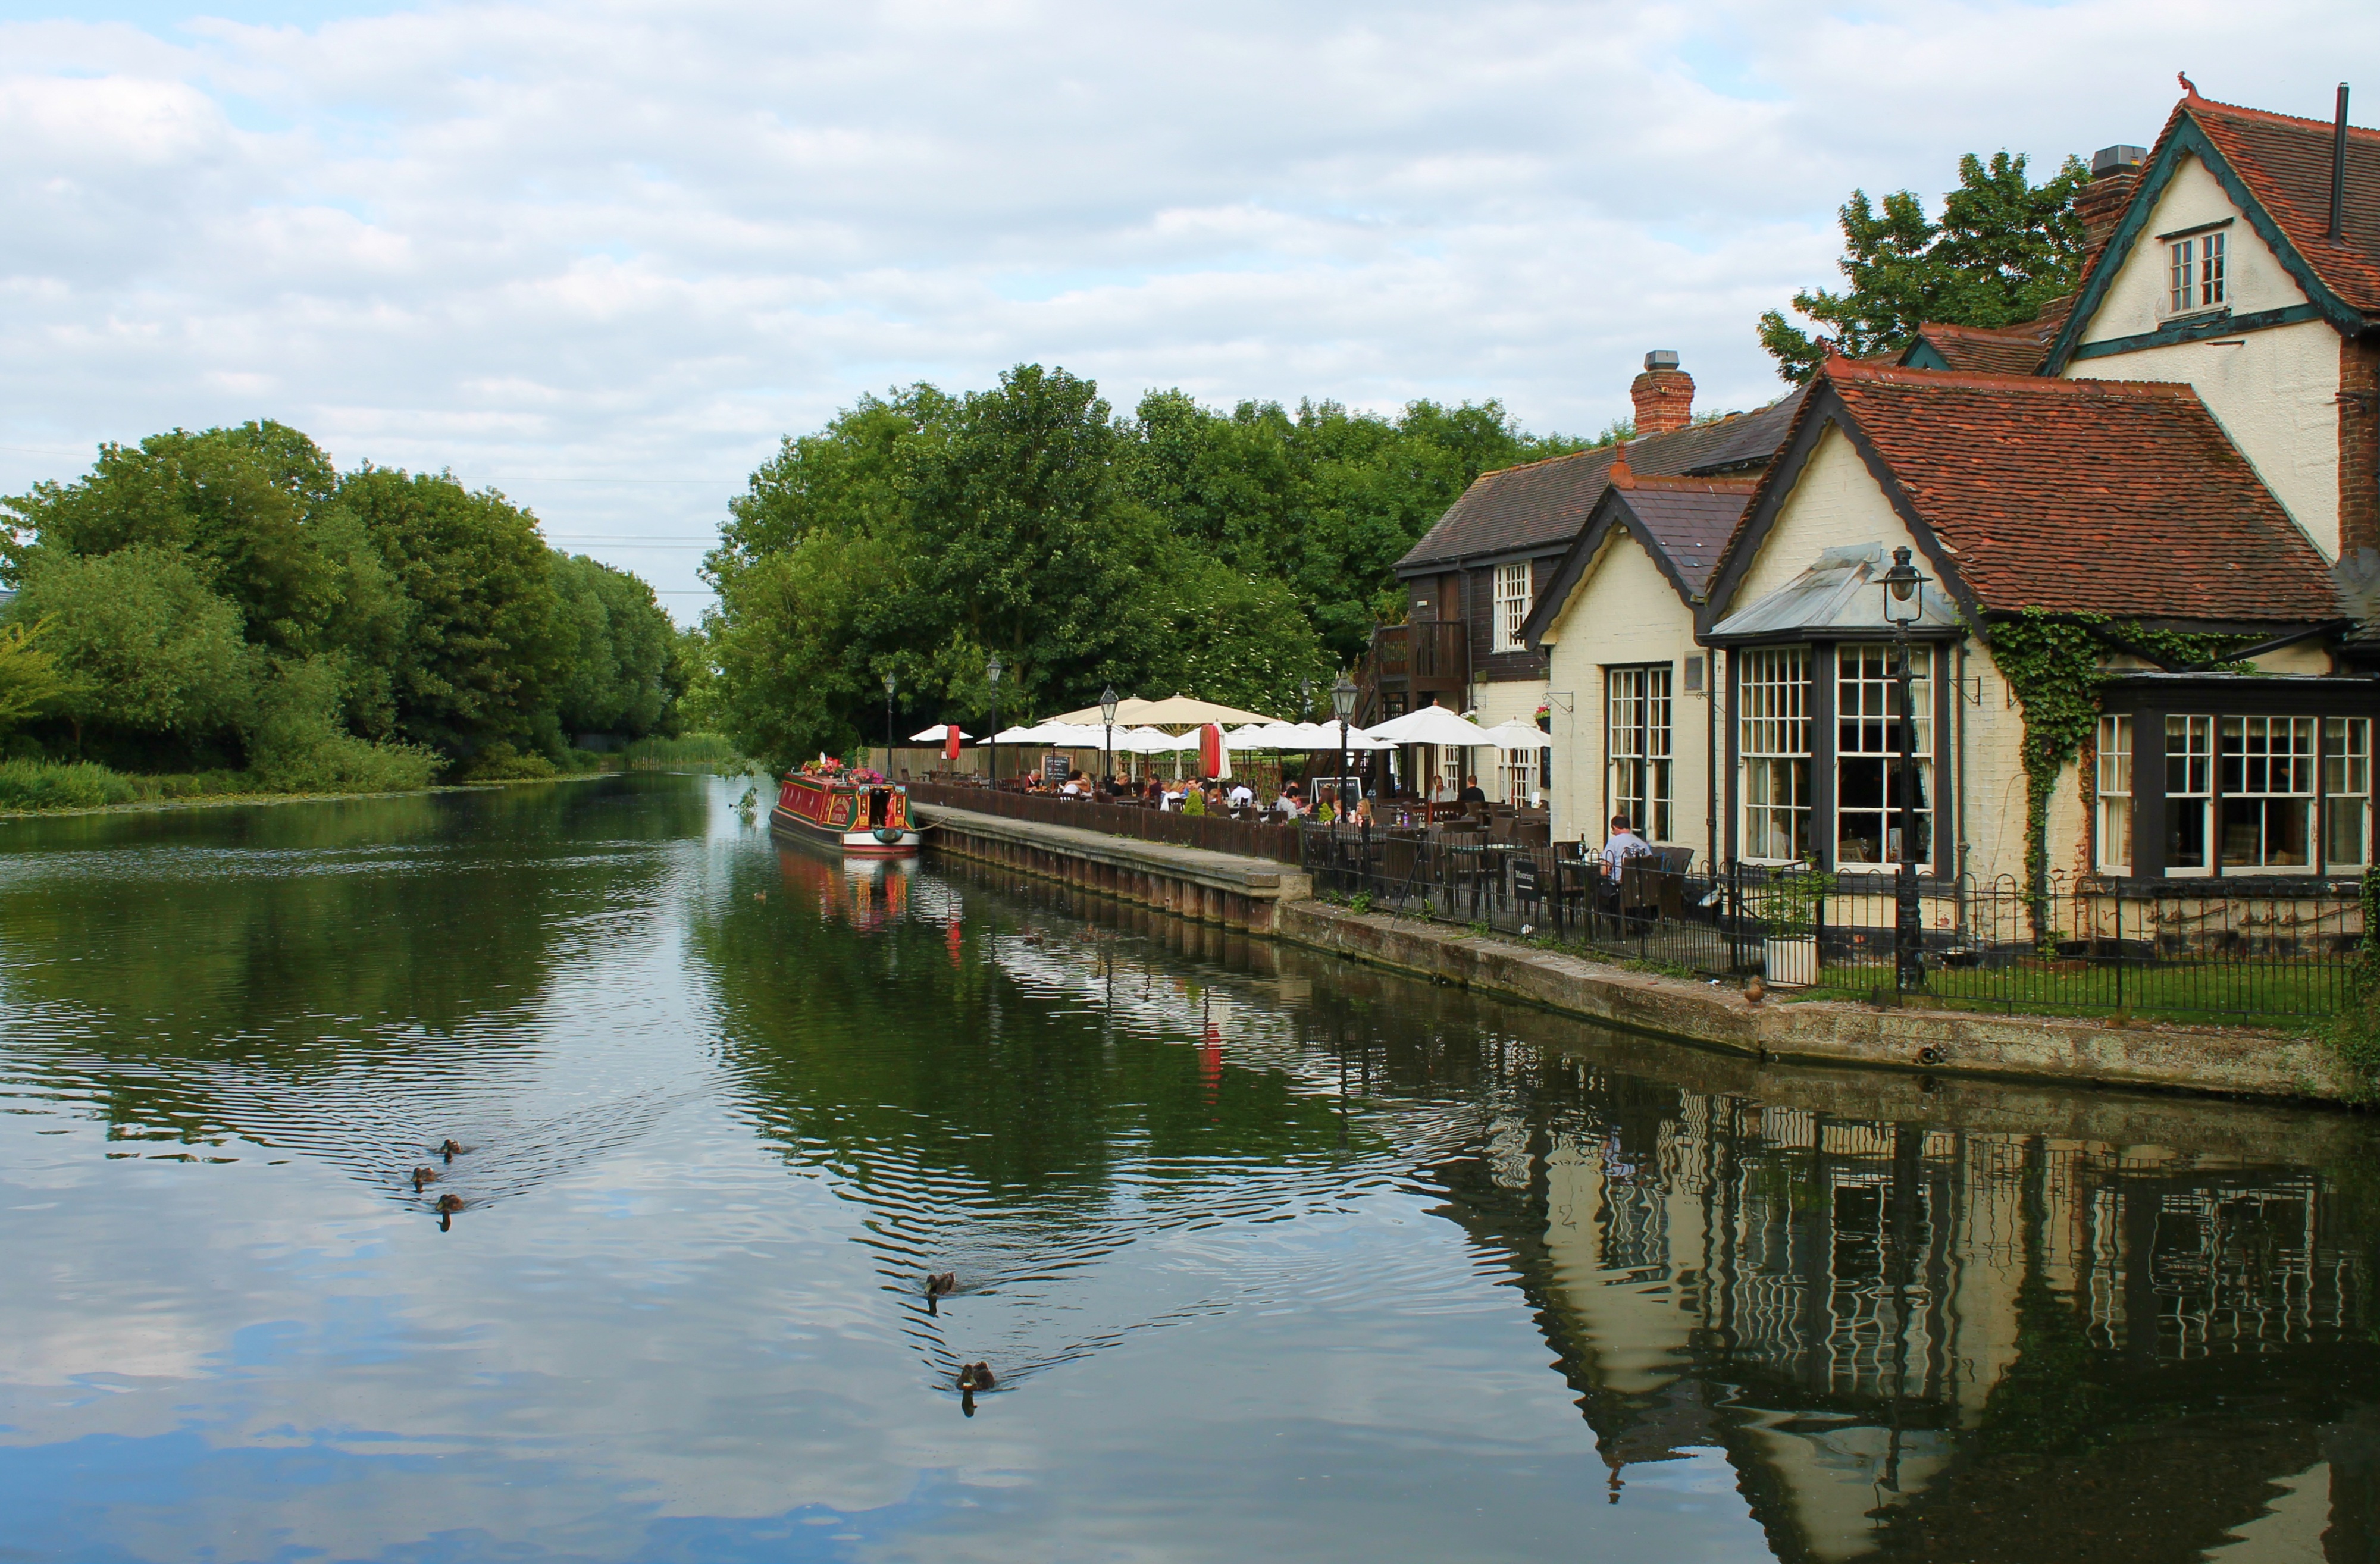
water, sky, boat, building, restaurant, old, river, canal, travel, europe, reflection, vehicle, boathouse, historic, colorful, tourism, waterway, body of water, trees, outdoors, uk, boating, riverbank, scene, channel, riverside, pub, landform, geographical feature